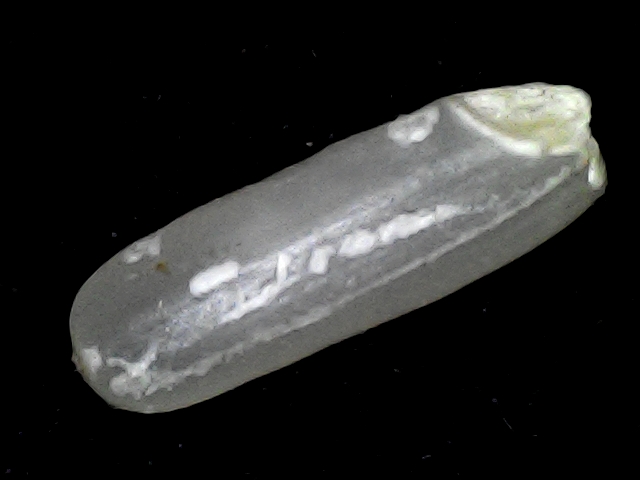
Rice variety: BD87